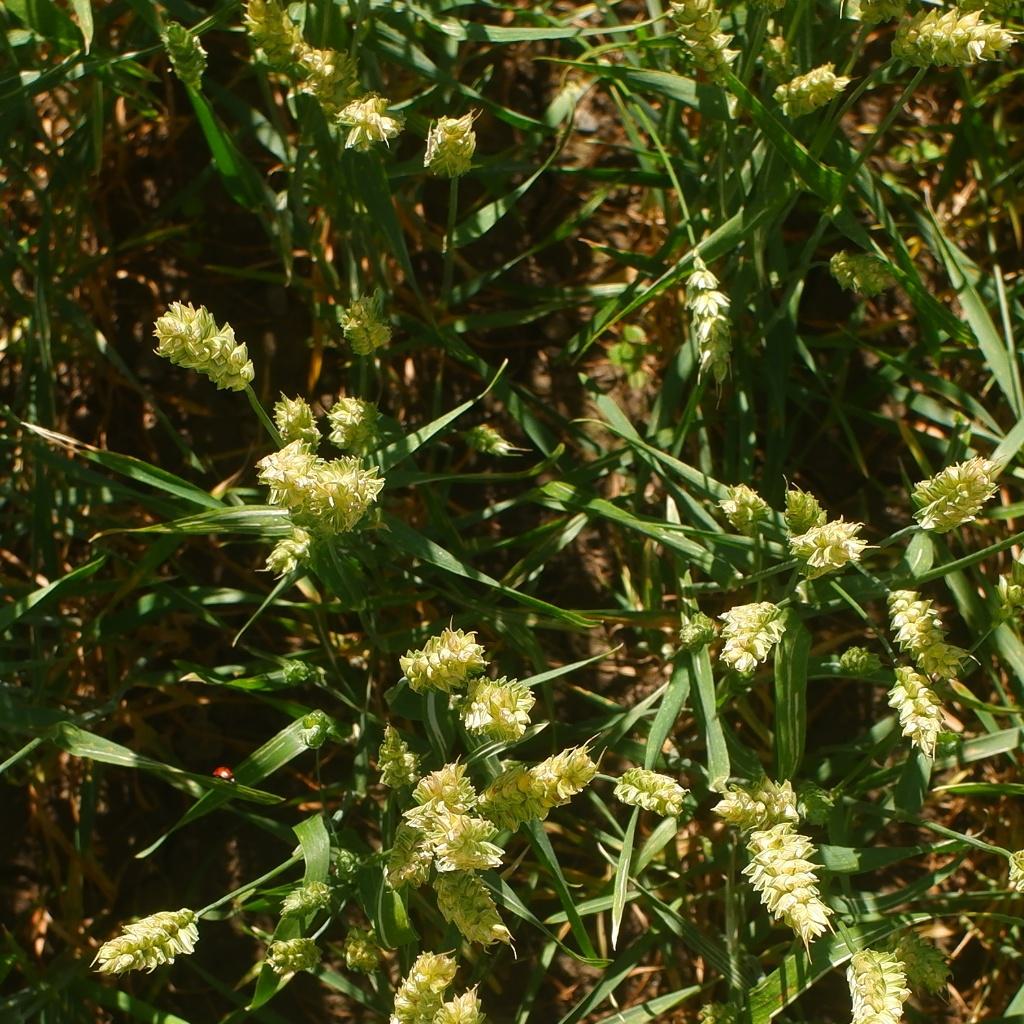
Country: Norway
Location: NMBU
Wheat development stage: Ripening